Philipp Erwein von Schönborn

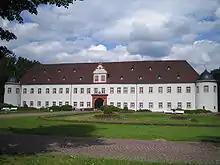
Heusenstamm Castle

His brother, Johann Philipp, appointed him as the Electorate of Mainz's chief magistrate at Steinheim, as the Hereditary Cupbearer of the Archbishopric of Mainz and as the Hereditary Cupbearer of the Bishopric of Würzburg. Emperor Leopold I granted him, and all his descendants, the title of noble standard-bearer and made him a "Freiherr" (Baron) of the Empire. At the same time, he was granted the great palatine title and extensive privileges. He also bore the titles of Imperial Court Councillor and Privy Councillor of the Electorate of Mainz.